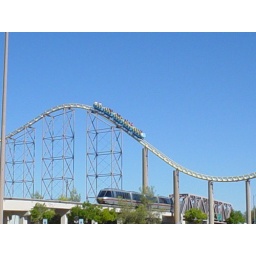
The train traverses an airtime hill over a monorail train.